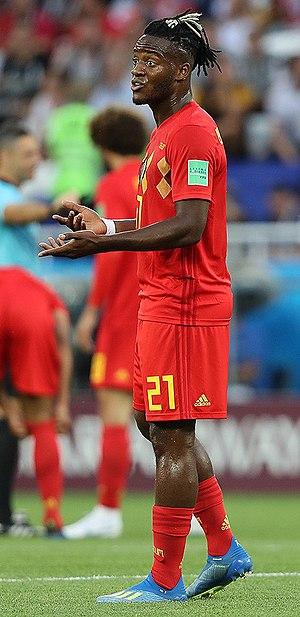
Michy Batshuayi, né le 2 octobre 1993 à Bruxelles, est un footballeur international belge qui évolue au poste d'attaquant au Chelsea FC.